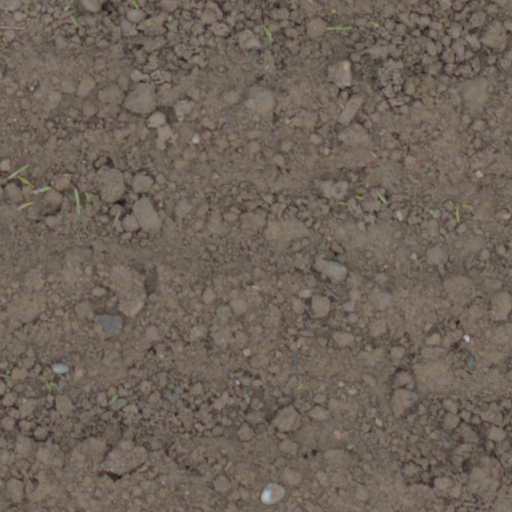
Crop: wheat